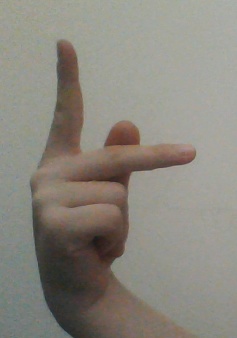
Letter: dha